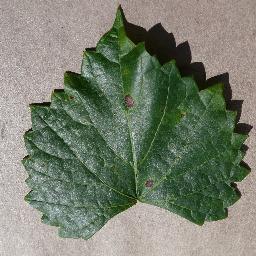
Label: Grape___Black_rot